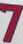
Number: 7